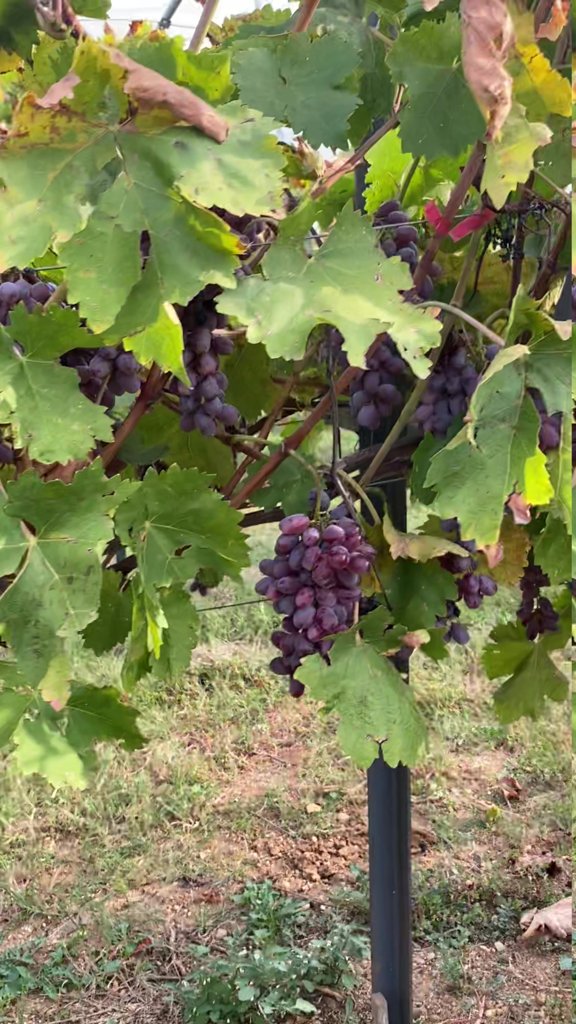
Berries visible: 111
Grape clusters: 8